Paper, Scissors, Rock (song)

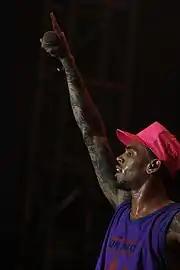
Brown's performance on the track was praised by critics.

"Paper, Scissors, Rock" garnered positive reviews from music critics. Joanne Dorken of MTV said that the track showcases Timbaland's "recognisable beats", praising its "catchy chorus" with "Chris bringing something different to your normal Timbaland produced tune", stating that it's "definitely worth checking out". "HotNewHipHop" wrote that "Paper, Scissors, Rock will undoubtedly improve [Chris Brown's] chances of winning". "The Idolator" claimed that it "sounds like a typical Timbaland track teased out a little bit", stating that the song is better than the "dance-friendly tunes" contained in Brown's previous album "Graffiti".